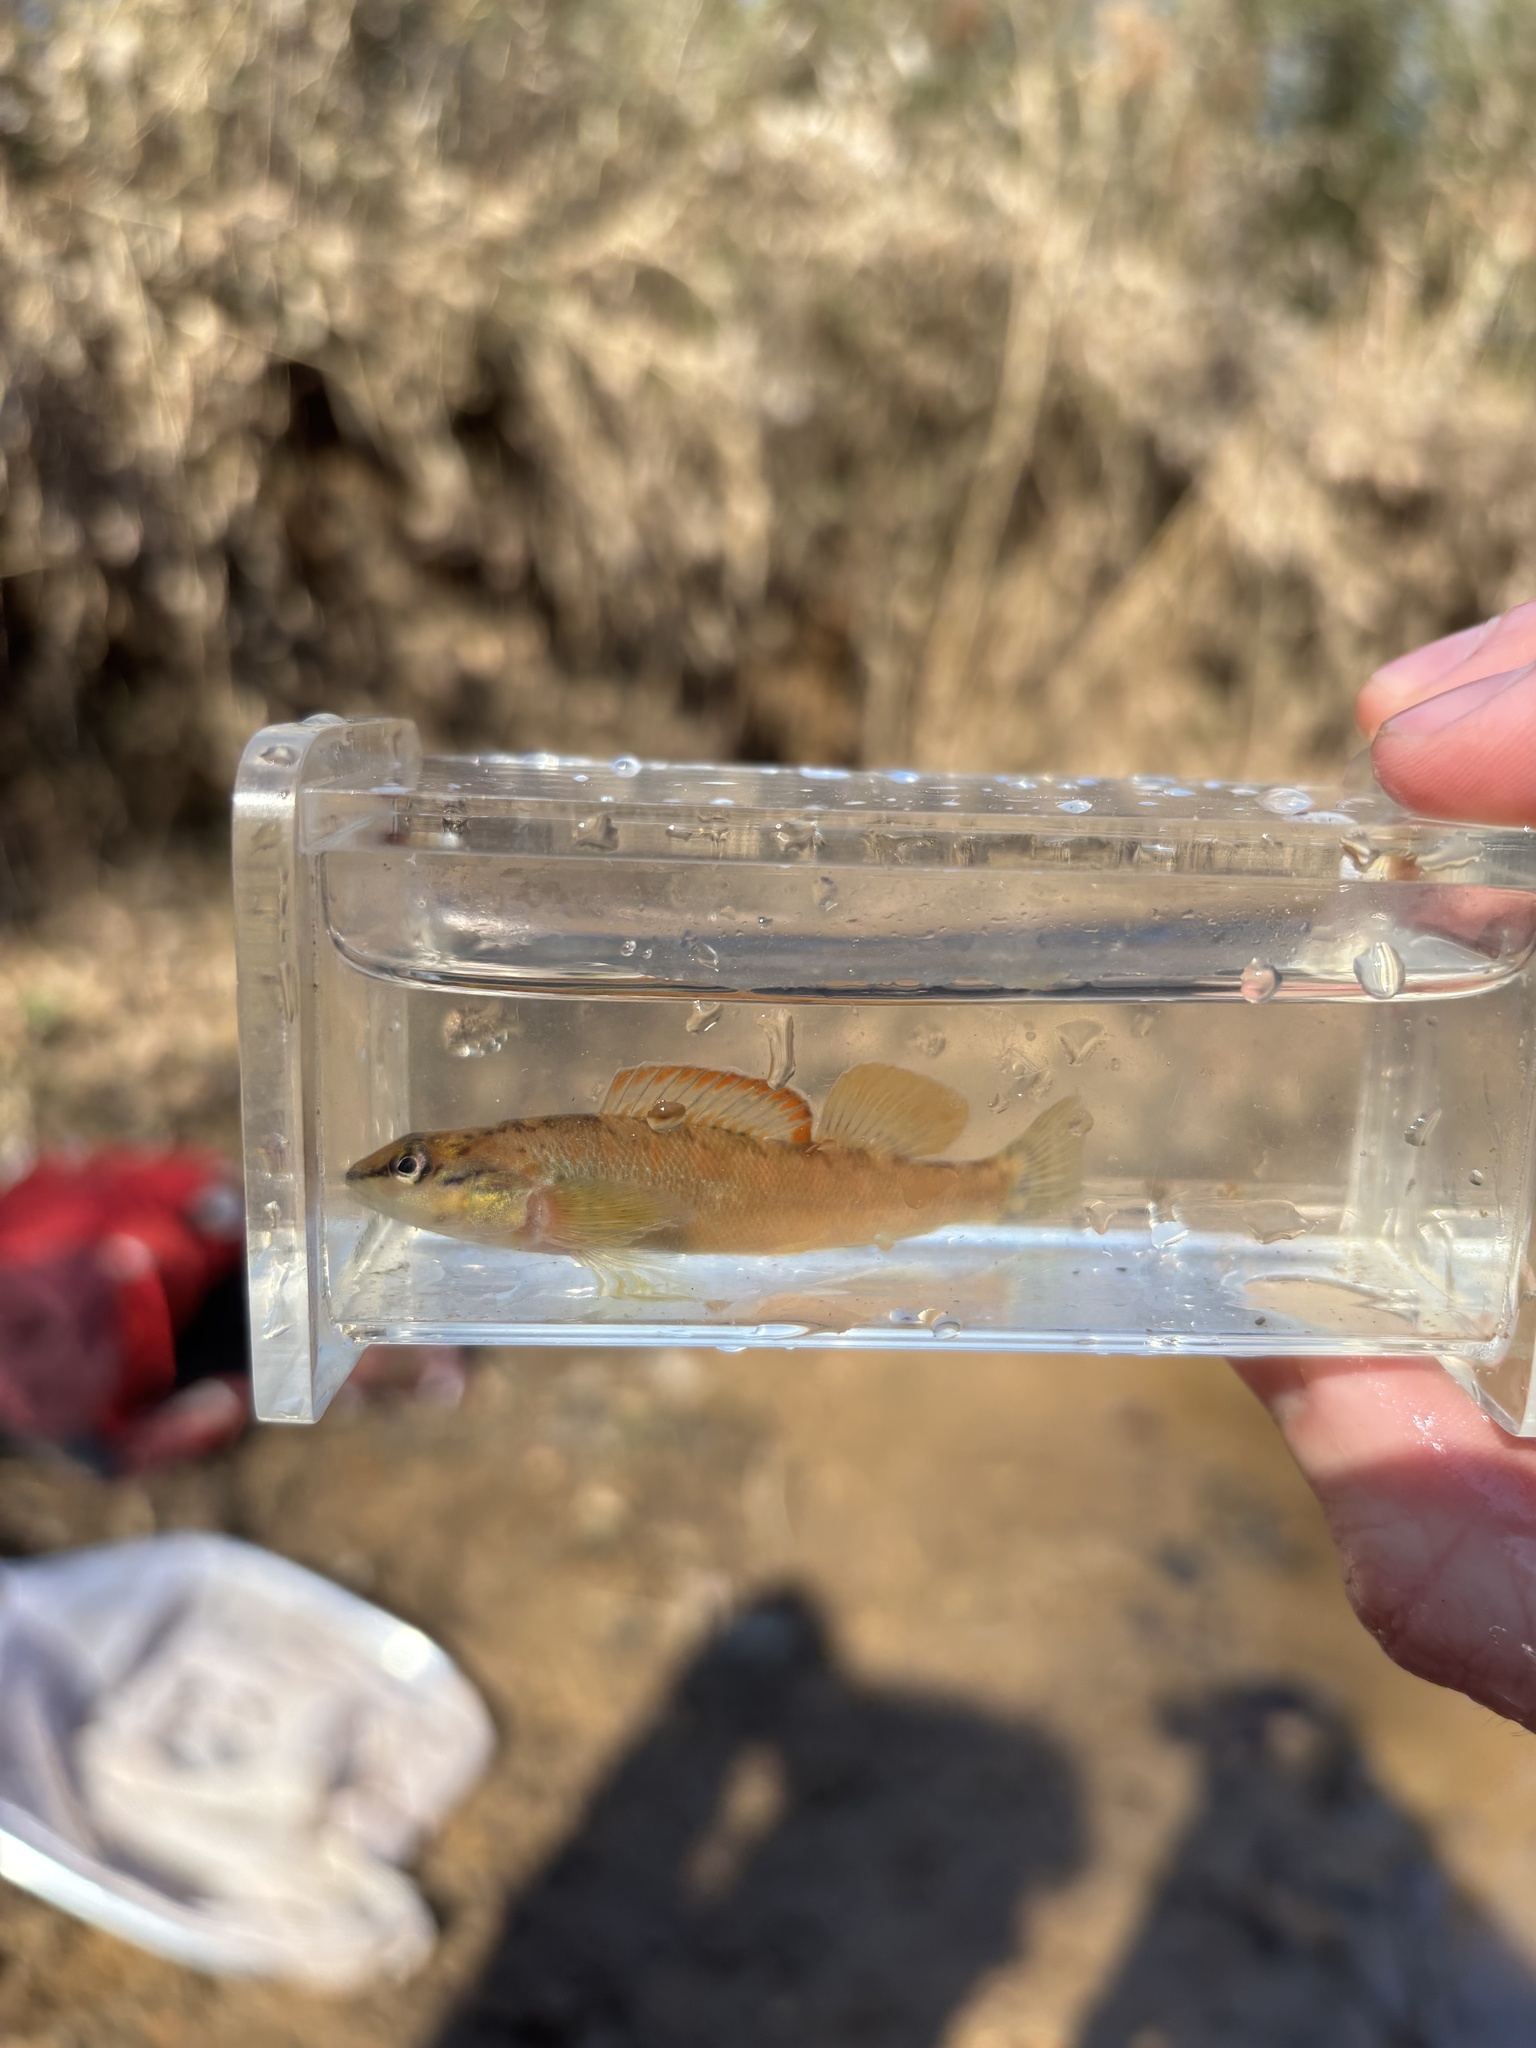
fish (species not among the labelled classes)